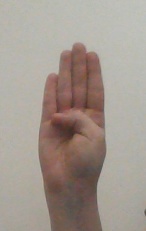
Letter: kaaf